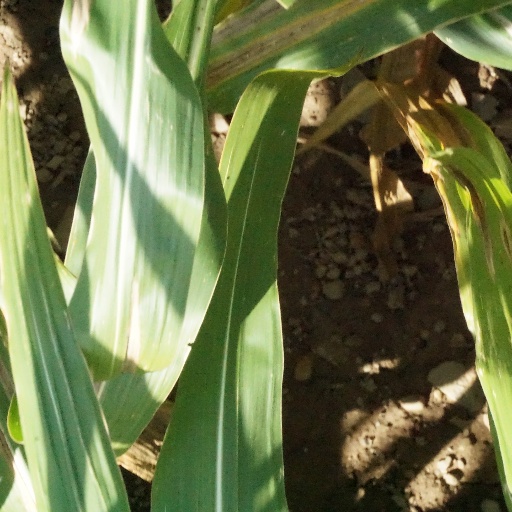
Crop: maize; corn